Carl Jacobsens Vej

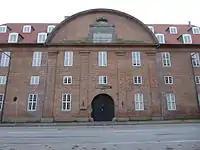
Henkel's former main building

The former premises of Københavns Sukkerfafinaderi (Mo. 25), a sugar refinery from 1913–14, are now known as Sukkertoppen. Its Gründerzeit buildings were designed by Arthur Wittmaack were adapted for use by Copenhagen Technical College by Kristian Isager in 1991. A four-story high, covered rambla connects the old and new buildings. The artist Henning Dangaard-Sørensen has created artworks for the complex.